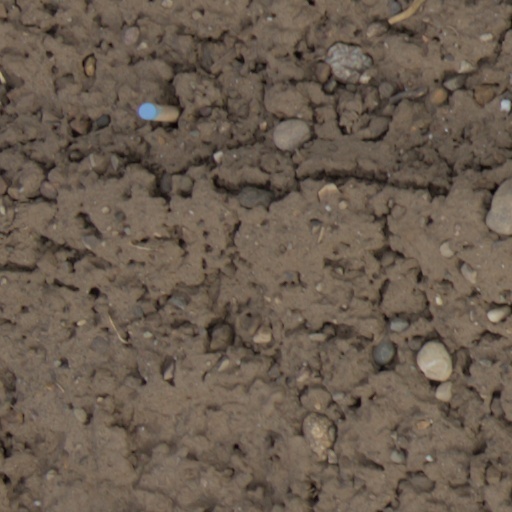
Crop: wheat